Shotton Snowfield

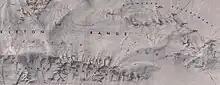
Shotton Snowfield

It is a rectangular horst rising above major fault zones now under the Slessor Glacier to the north and Recovery Glacier glacier to the south.